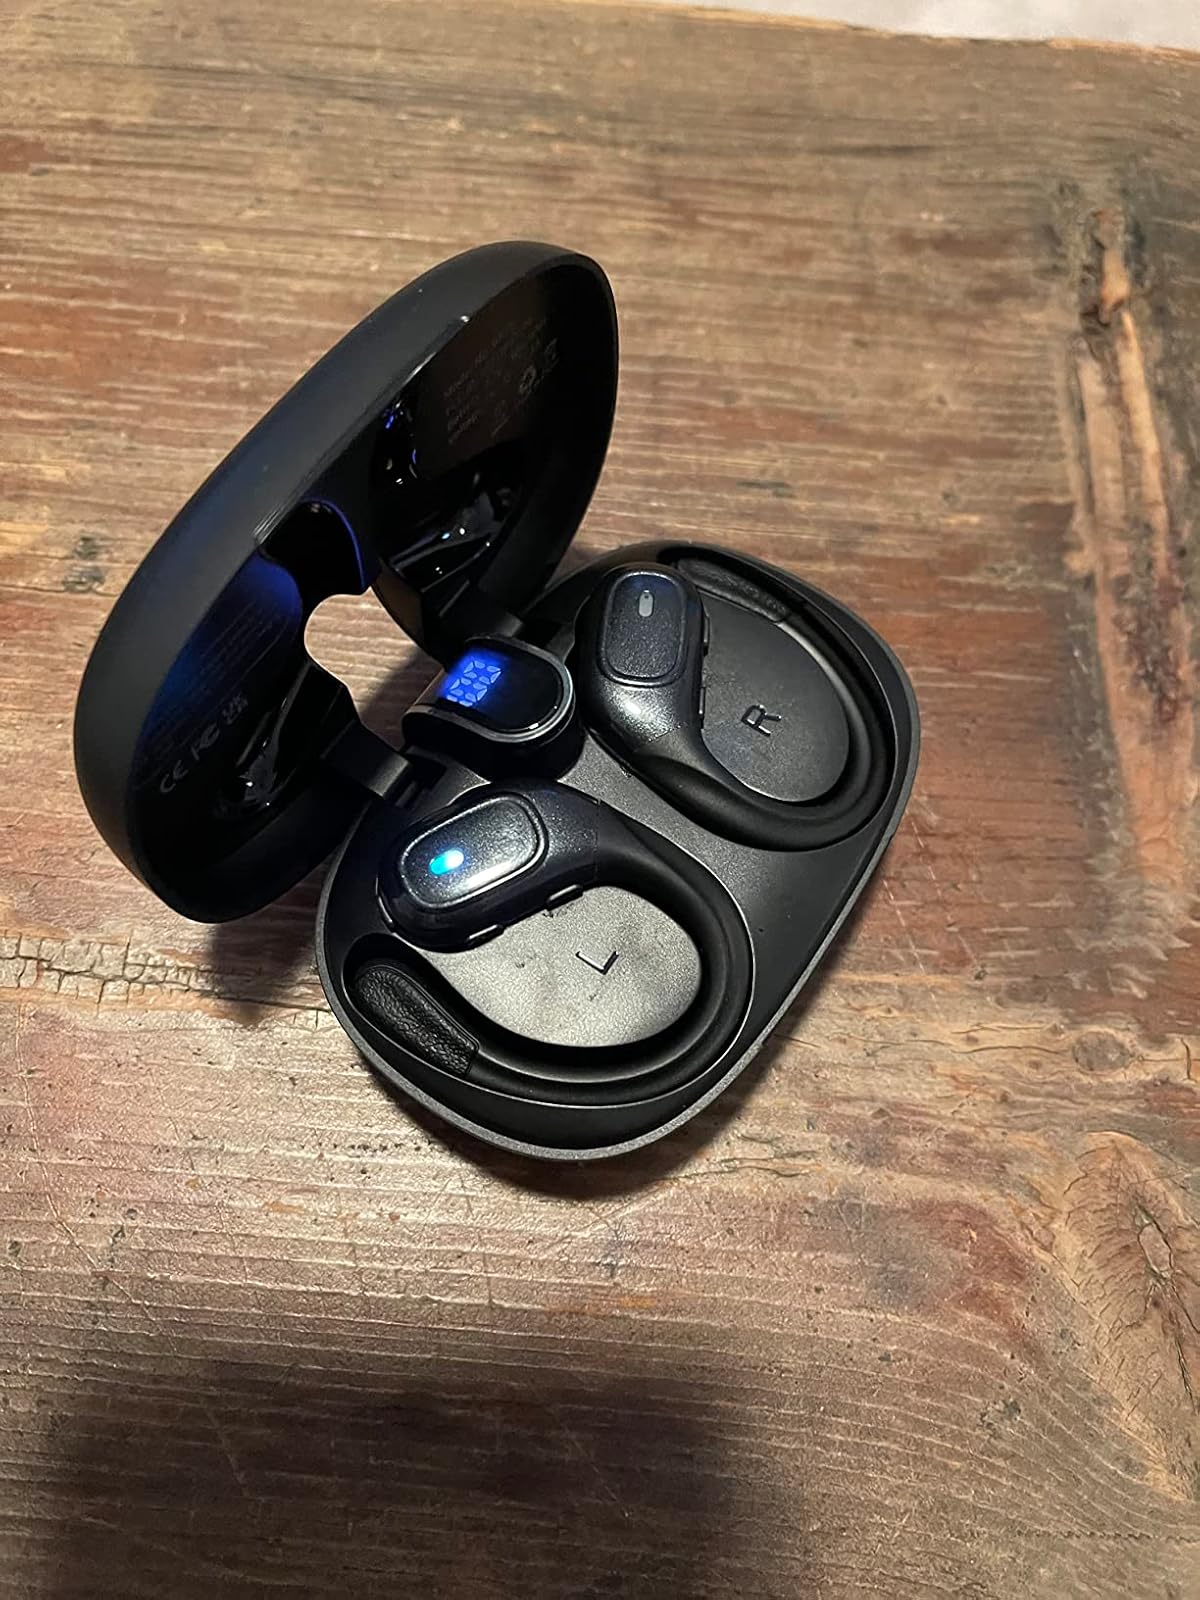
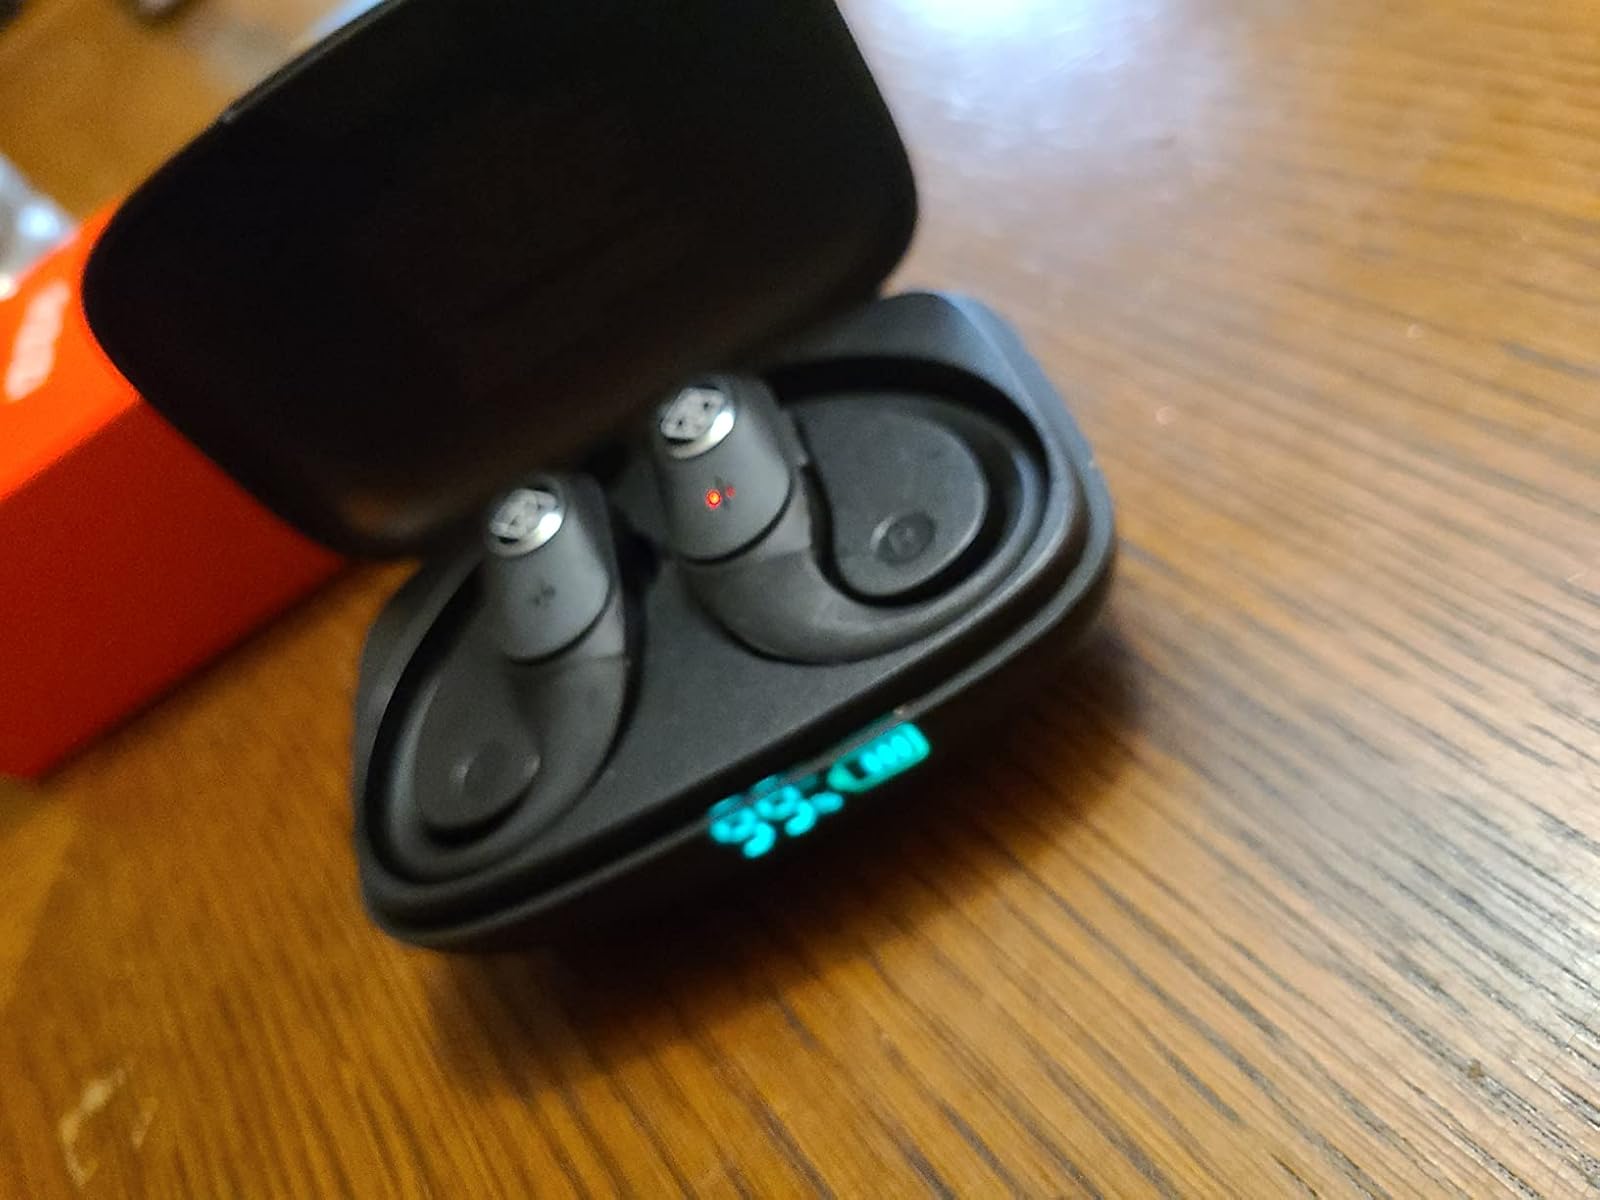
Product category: earbuds
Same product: no